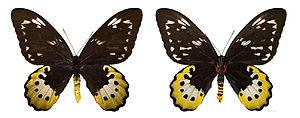
Ornithoptera est soit un synonyme de Troides soit un genre distinct de lépidoptères qui appartient à la famille des Papilionidae, à la sous-famille des Papilioninae et comme le genre Troides à la tribu des Troidini.
Les Papilioninae sont une sous-famille de lépidoptères de la famille des Papilionidae. Elle se décompose en 4 tribus.